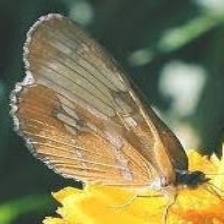
Species: MESTRA